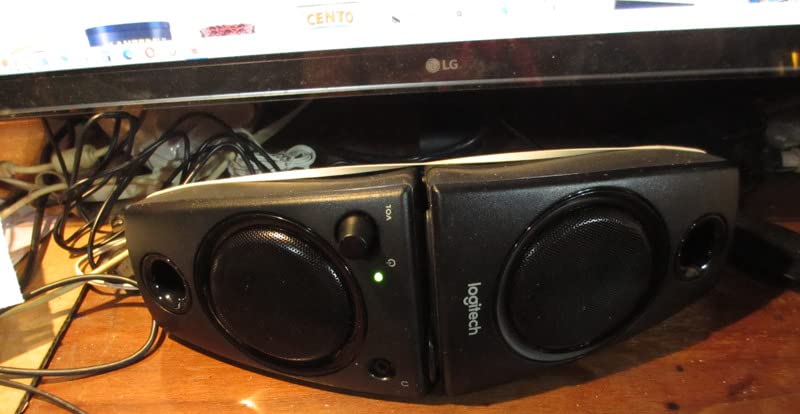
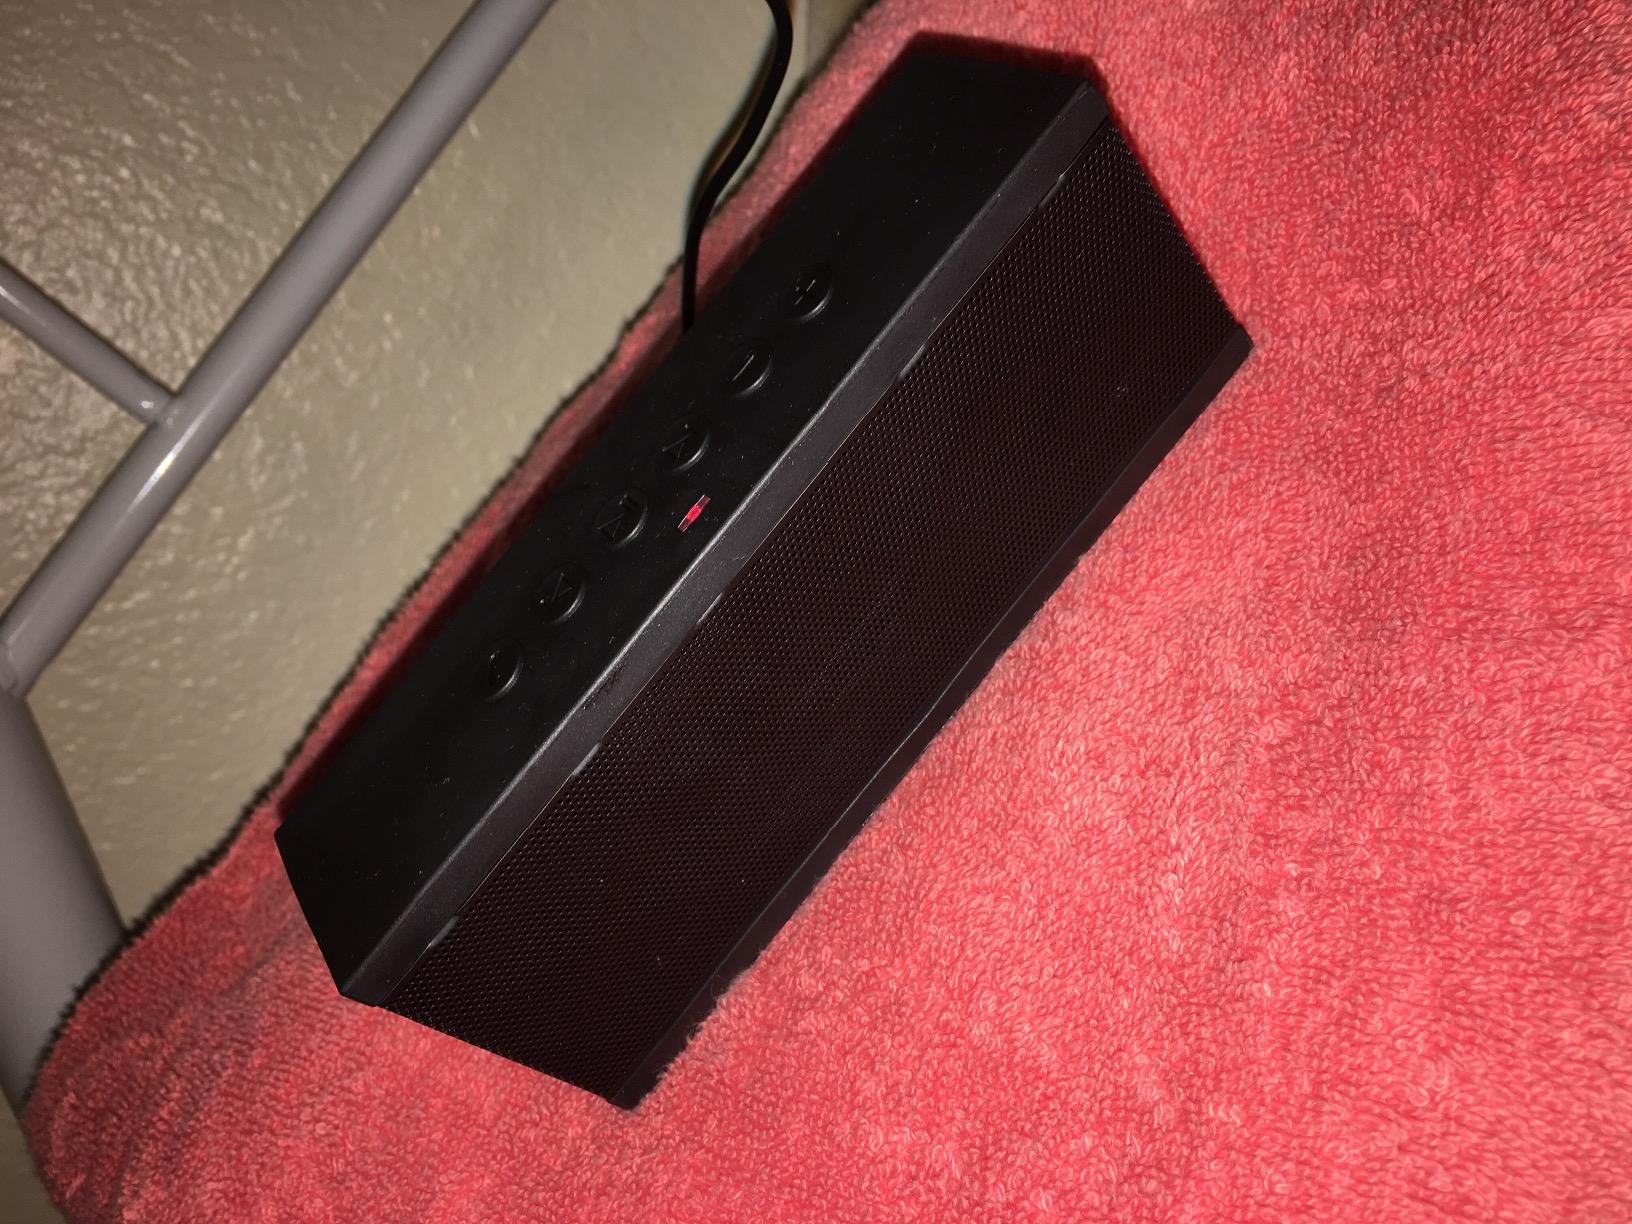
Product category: speaker
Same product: no